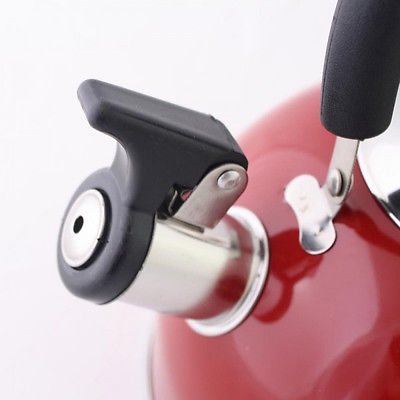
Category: kettle